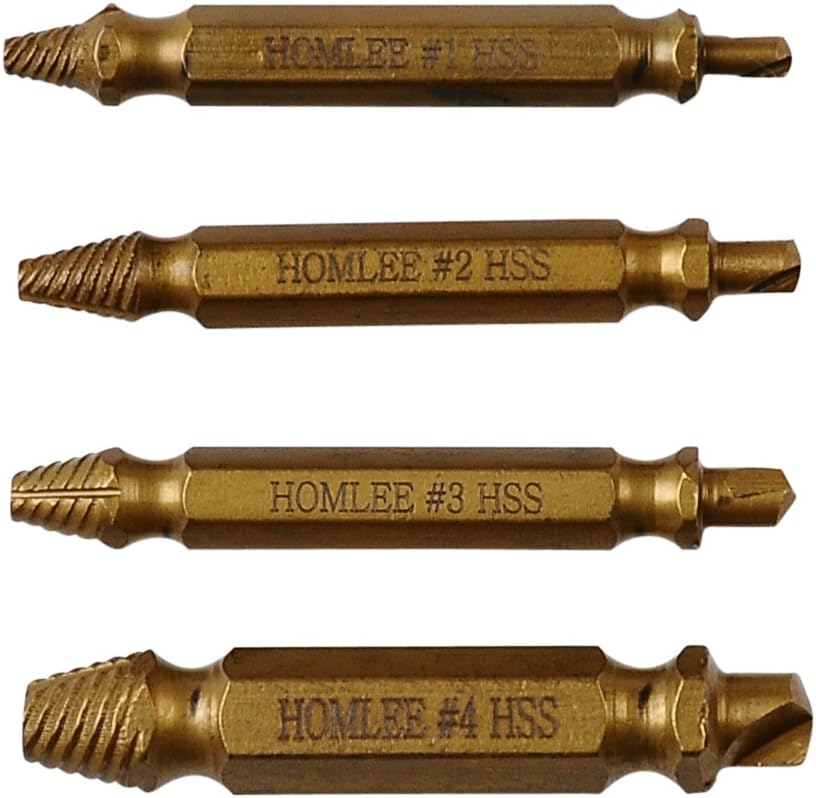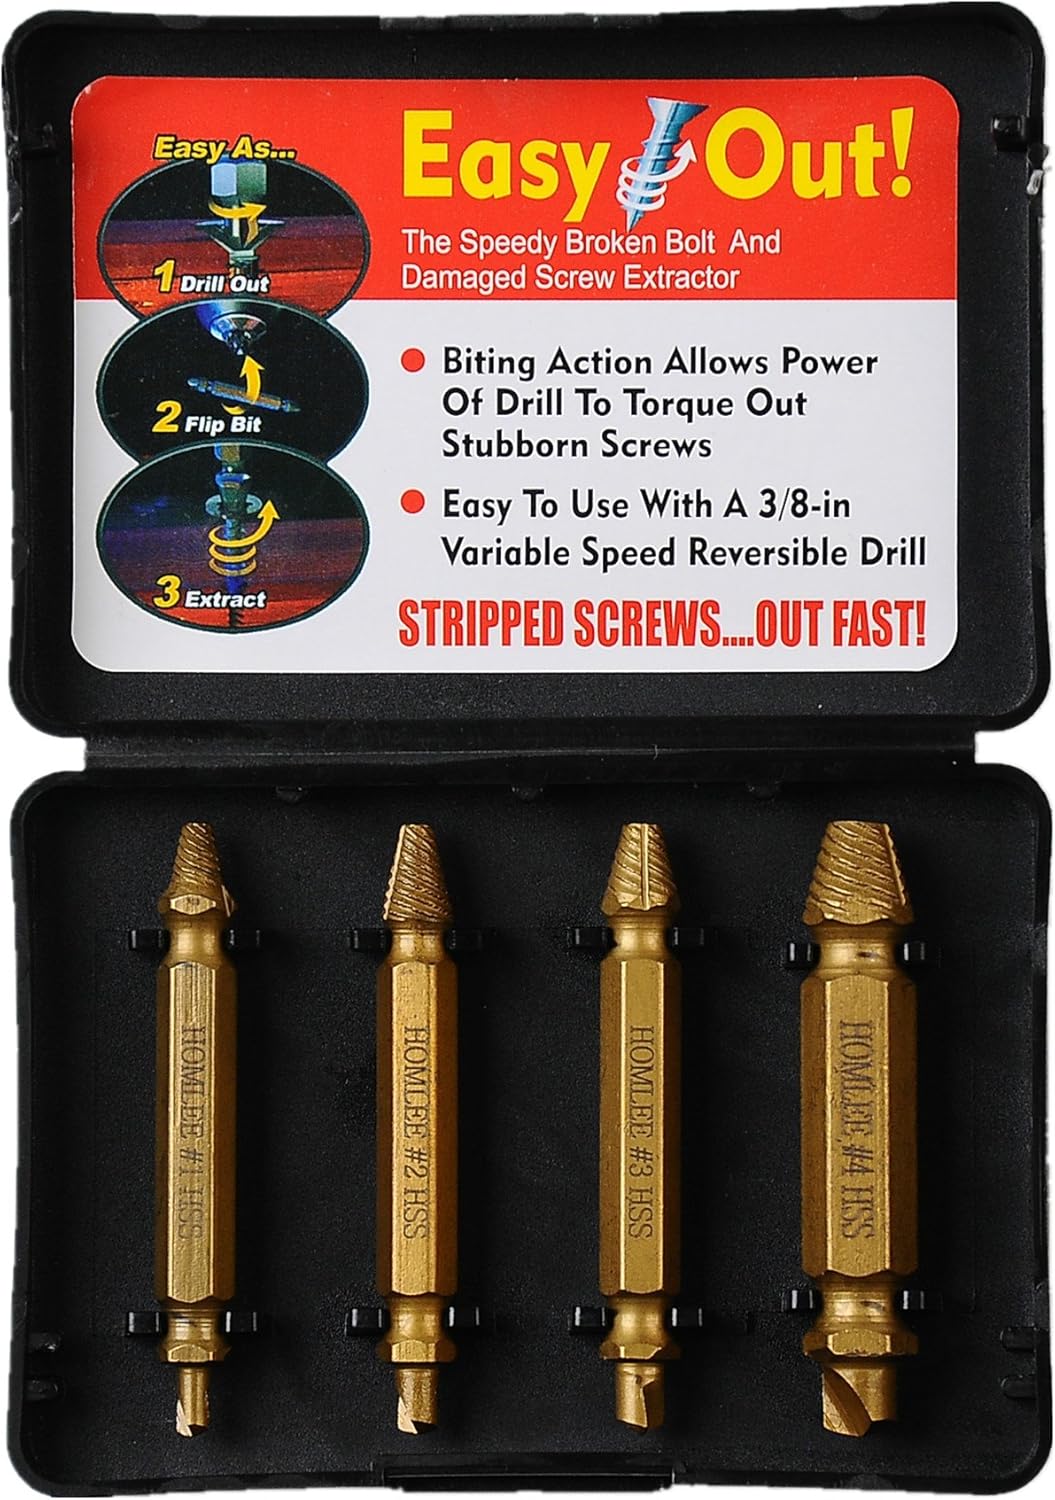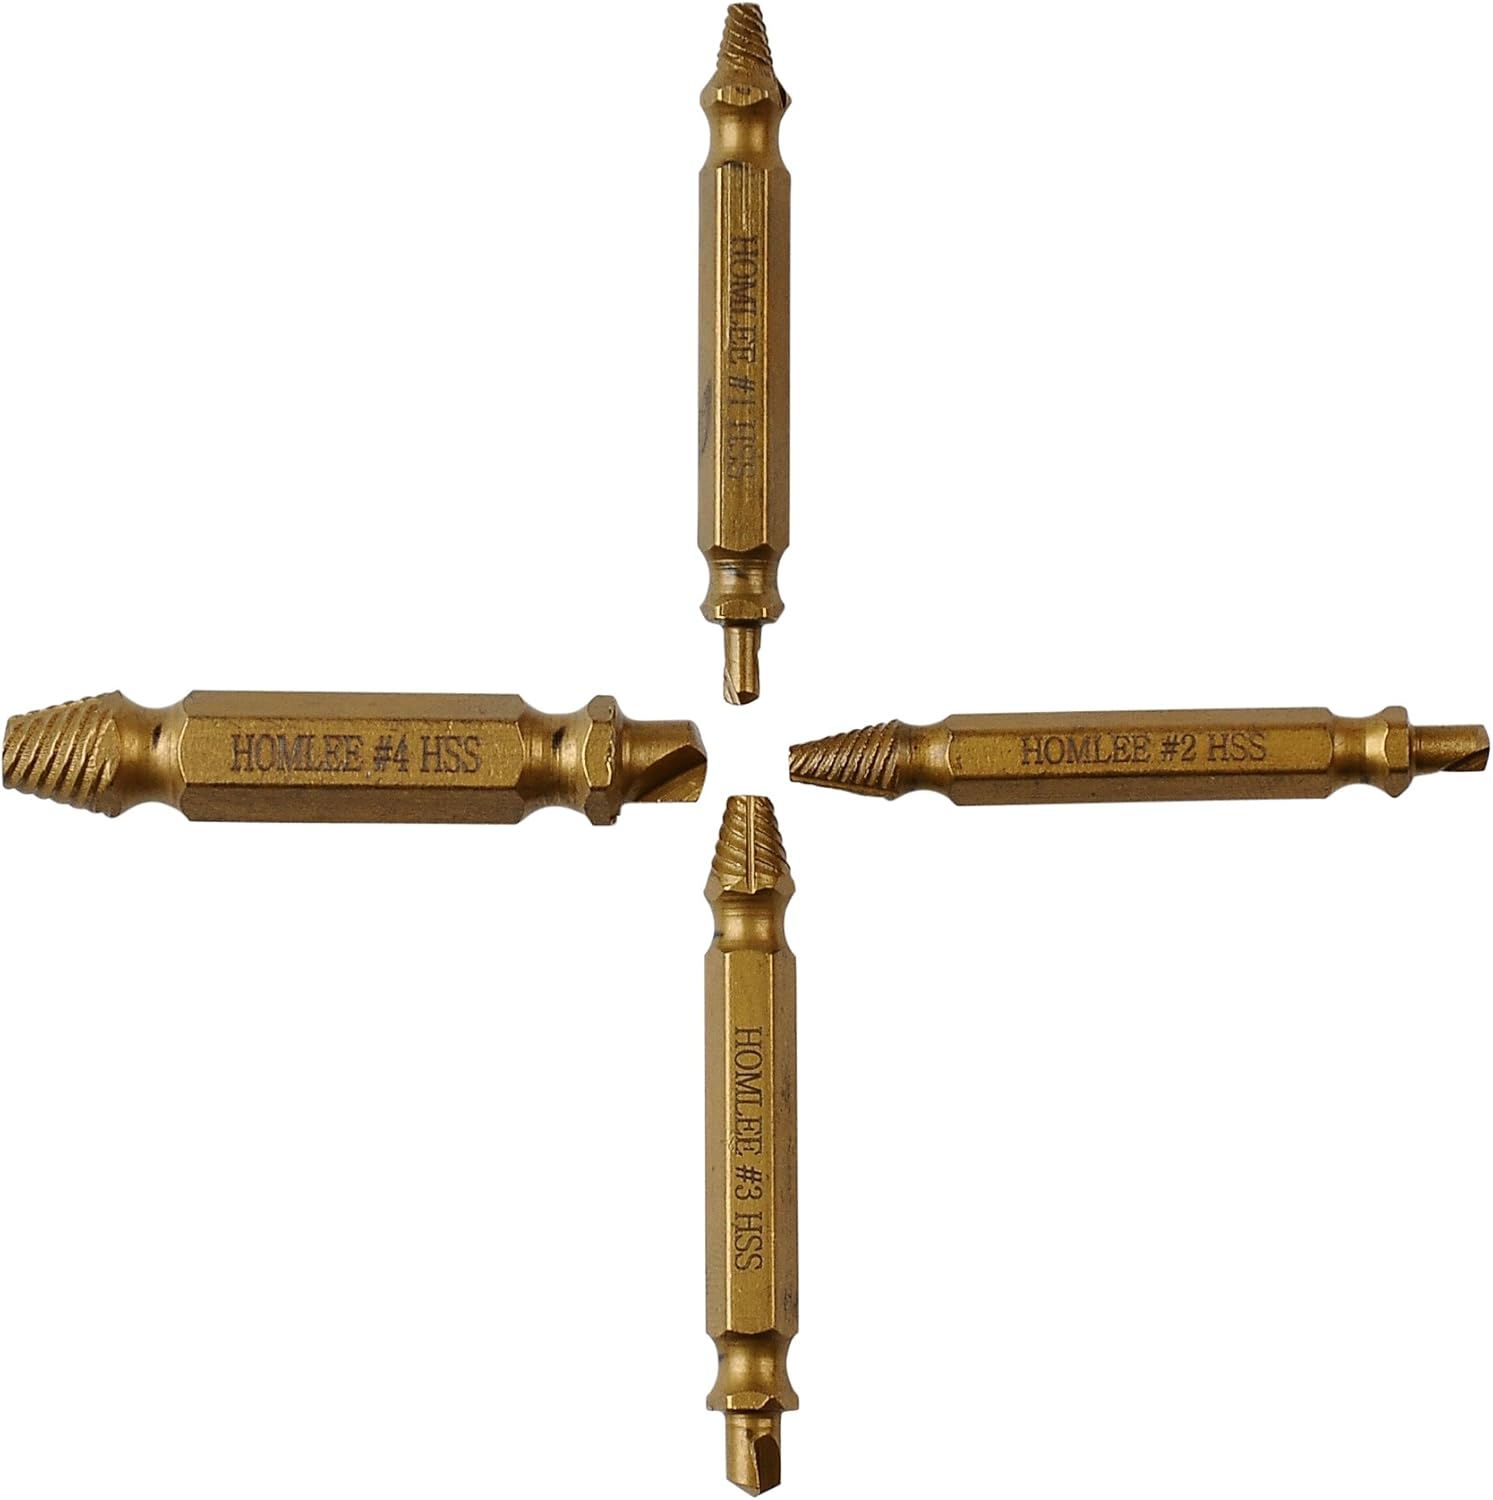
PRO Gold Edition 4 Piece Damaged Screw Remover and Extractor Set - Stripped Screw Removers
Category: Tools & Home Improvement
Buy Now with confidence knowing that 1000's of others have been completely satisfied with their results because of our 100% money back satisfaction guarantee.
Features: ✔Made of durable hardened steel H.S.S. 4341# and coated with gold oxide for a longer life. | ✔Works on wood and machine screws as well as philips, flat, hex, or painted over screws. | ✔Easy to use, just two easy steps!,Removes any stripped screw in 10 seconds or less! | ✔The 4 piece screw extractor set works with any drill and any screw size or bolt. | ✔Your damaged screw remover set is backed by our Highest Quality Promise.